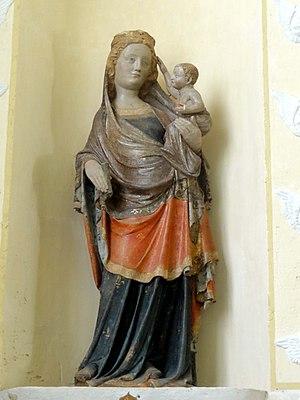
Mobilier de l'église (voir titre).
L'église Saint-Gildard est une église catholique paroissiale située à Longuesse, en France. Ce fut, sous l'Ancien Régime, l'une des nombreuses possessions de l'abbaye de Saint-Germain-des-Prés. Sa construction remonte à la fin du XIIᵉ siècle, en ce qui concerne le chœur et la croisée du transept, qui sont de style gothique et de dimensions considérables pour un petit village. L'architecture de ces travées est soignée, et d'une sobriété raffinée. L'église Saint-Gildard était conçue pour devenir l'une des plus prestigieuses églises du Vexin français. Seulement, l'édifice ne fut jamais achevé, et sans doute aussi privé des deux croisillons du transept pendant la guerre de Cent Ans. Ils furent remplacés par des chapelles à la période flamboyante et à la Renaissance, au cours des années 1520 / 1530 et à partir du milieu du XVIᵉ siècle. Le clocher date de la même époque, et est d'une telle simplicité qu'il apparaît comme une construction provisoire. La base du clocher occupe une moitié de la seule travée de la nef qui fut construite, ou reconstruite. De cette façon, l'église Saint-Gildard ne possède pas de façade.